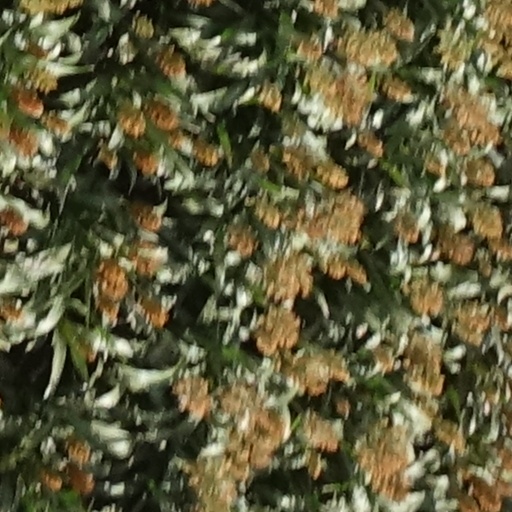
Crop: sorghum